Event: Nepal Earthquake
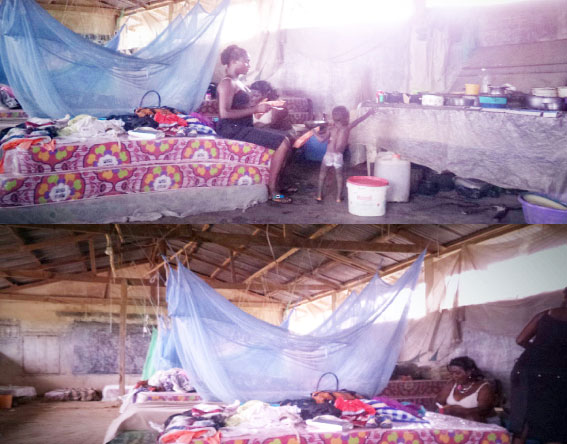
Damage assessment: no_damage